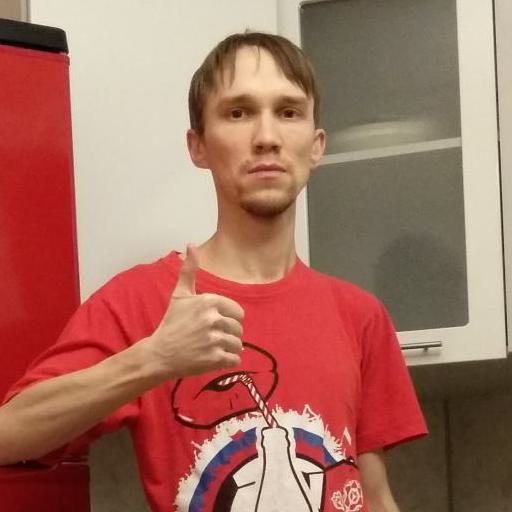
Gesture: like